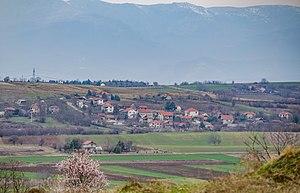
Mlado Nagoritchané ou Mlado Nagoričane est un village du nord de la Macédoine du Nord, situé dans la municipalité de Staro Nagoritchané. Le village comptait 1292 habitants en 2002. Son nom, qui signifie « jeune Nagoritchané », le distingue du village de Staro Nagoritchané, le « vieux Nagoritchané ».